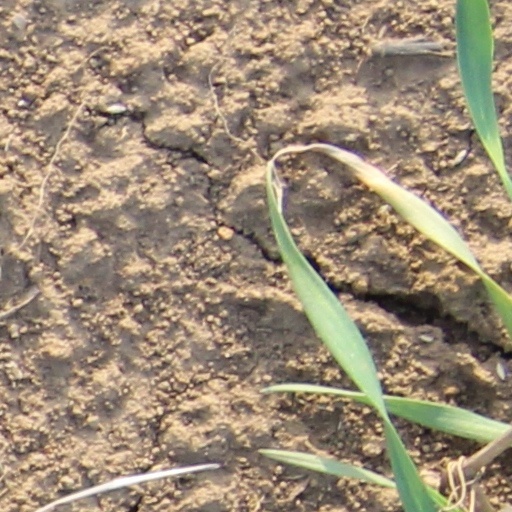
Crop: wheat